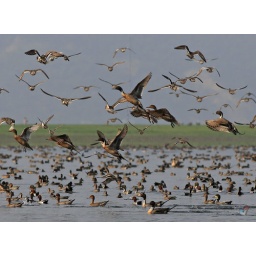
Only a single Falcated duck have seen in a flak of migratory birds at Tanguar Haor this year